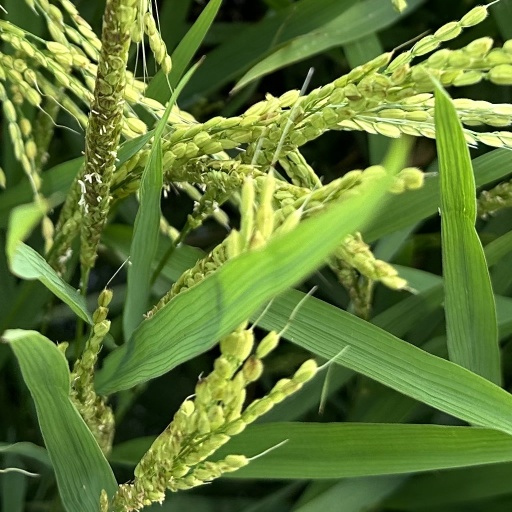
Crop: rice